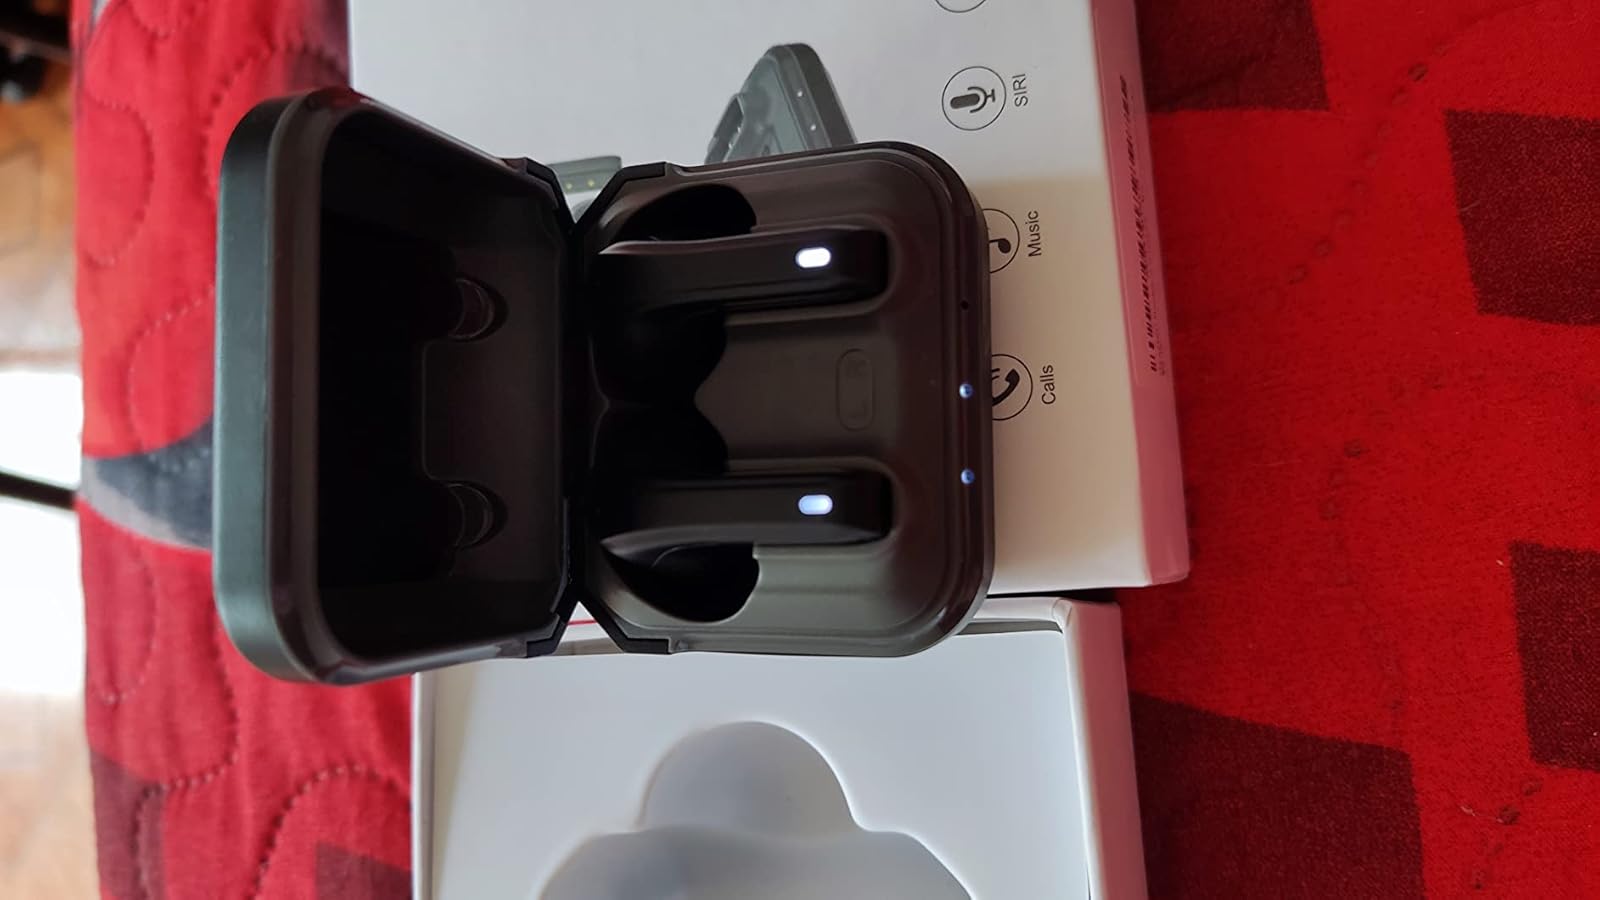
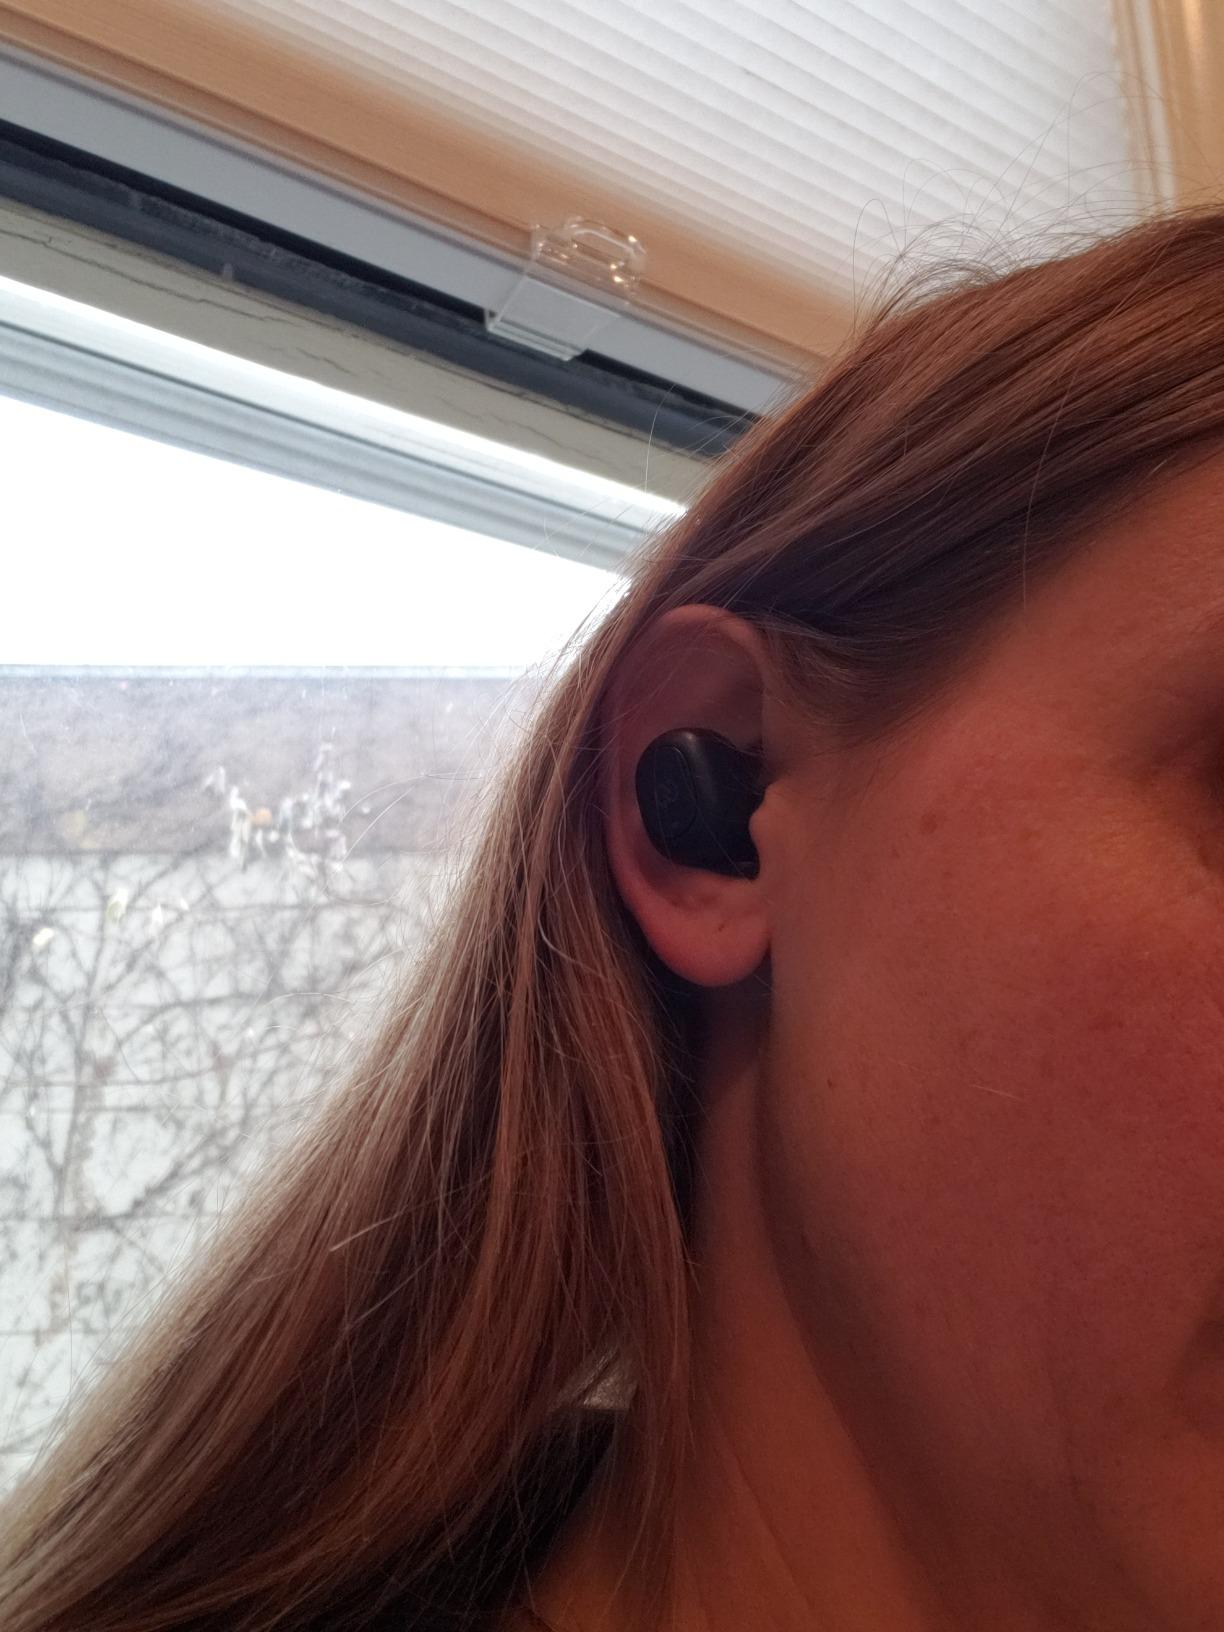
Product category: earbuds
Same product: no